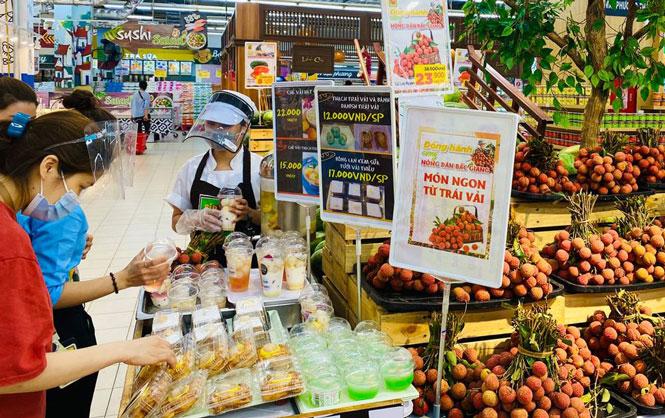
có một người đeo tạp dề đen đang đứng bên quầy hàng